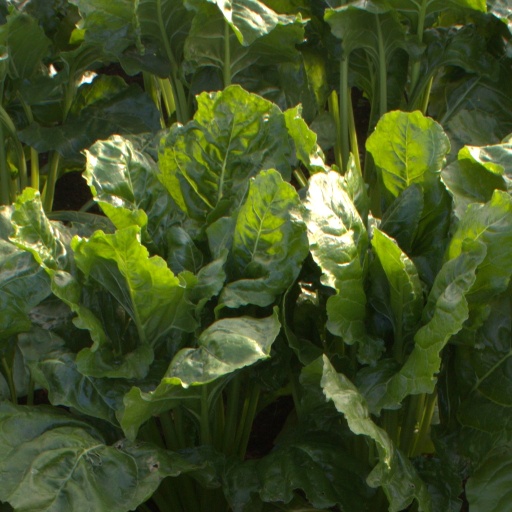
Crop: sugar beet